Wuqiu, Kinmen

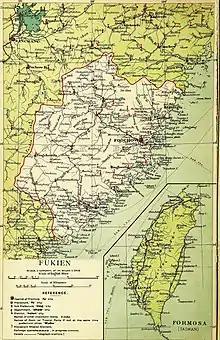
Map including Ockseu I (Wochiu) (1917)

In the early 1400s, Wuqiu was known as a marker on the sailing route between China and the Ryukyu Islands.